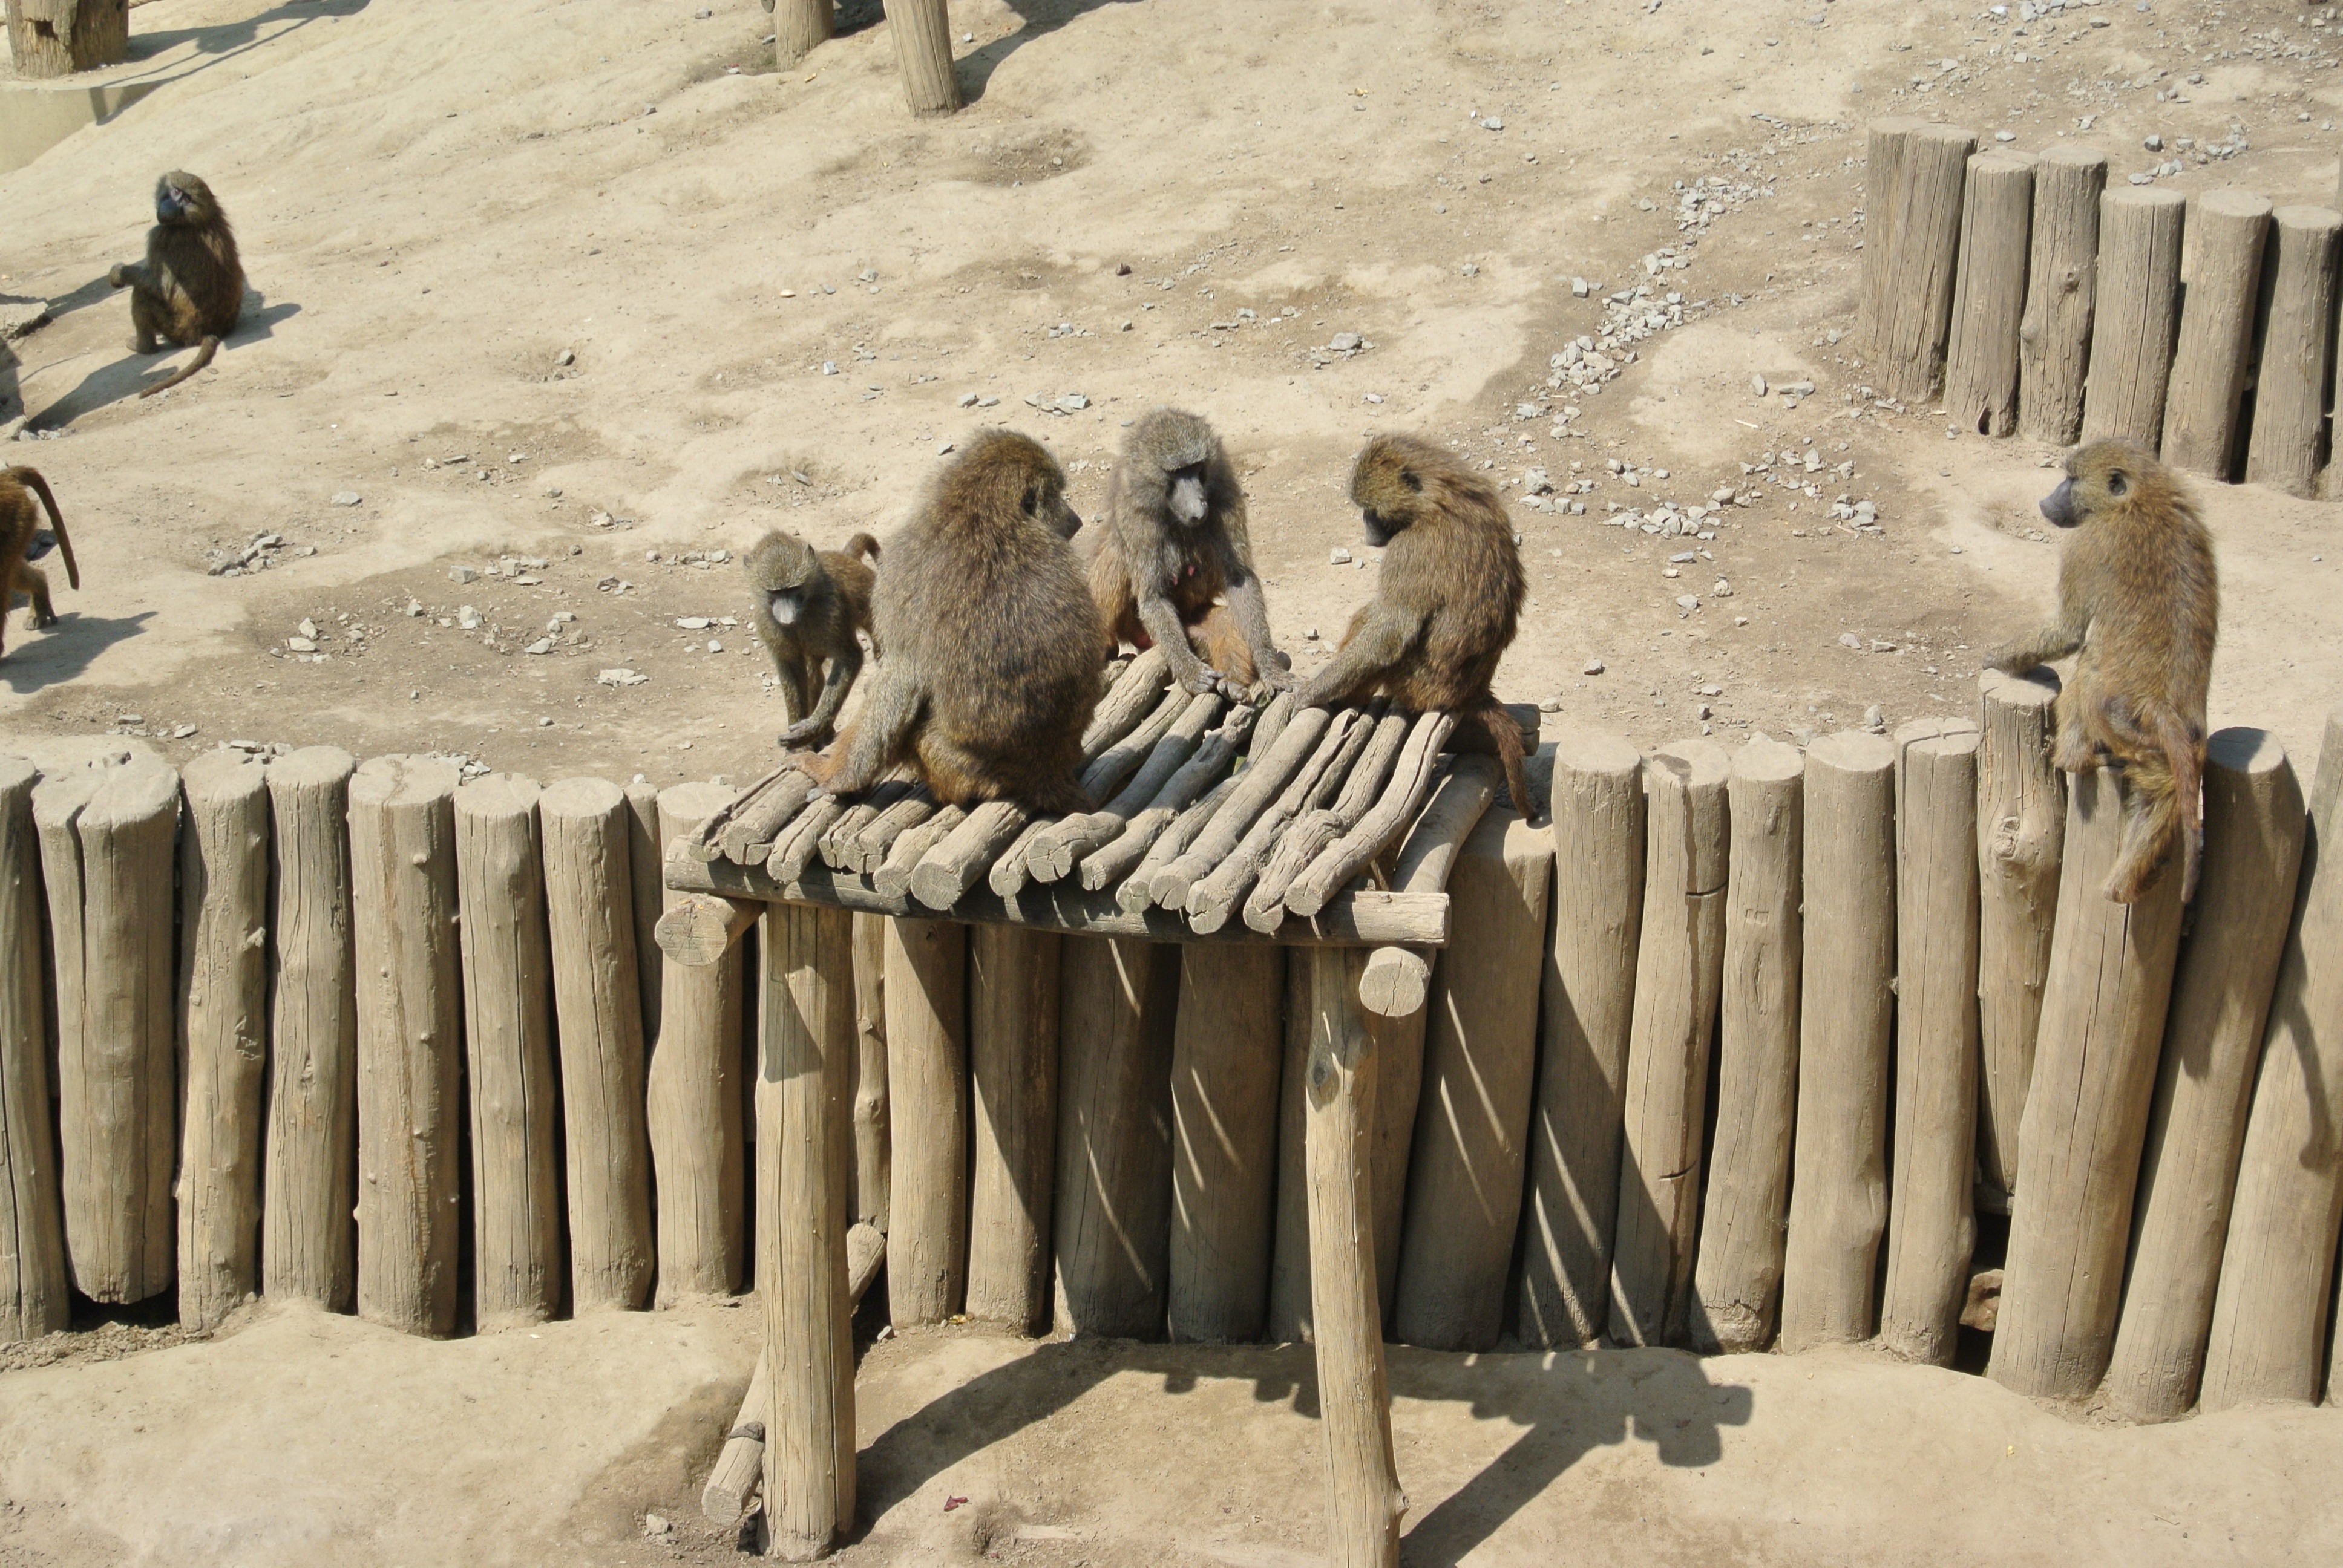
nature, sand, animal, wild, zoo, sculpture, art, ape, temple, carving, ancient history, egyptian temple